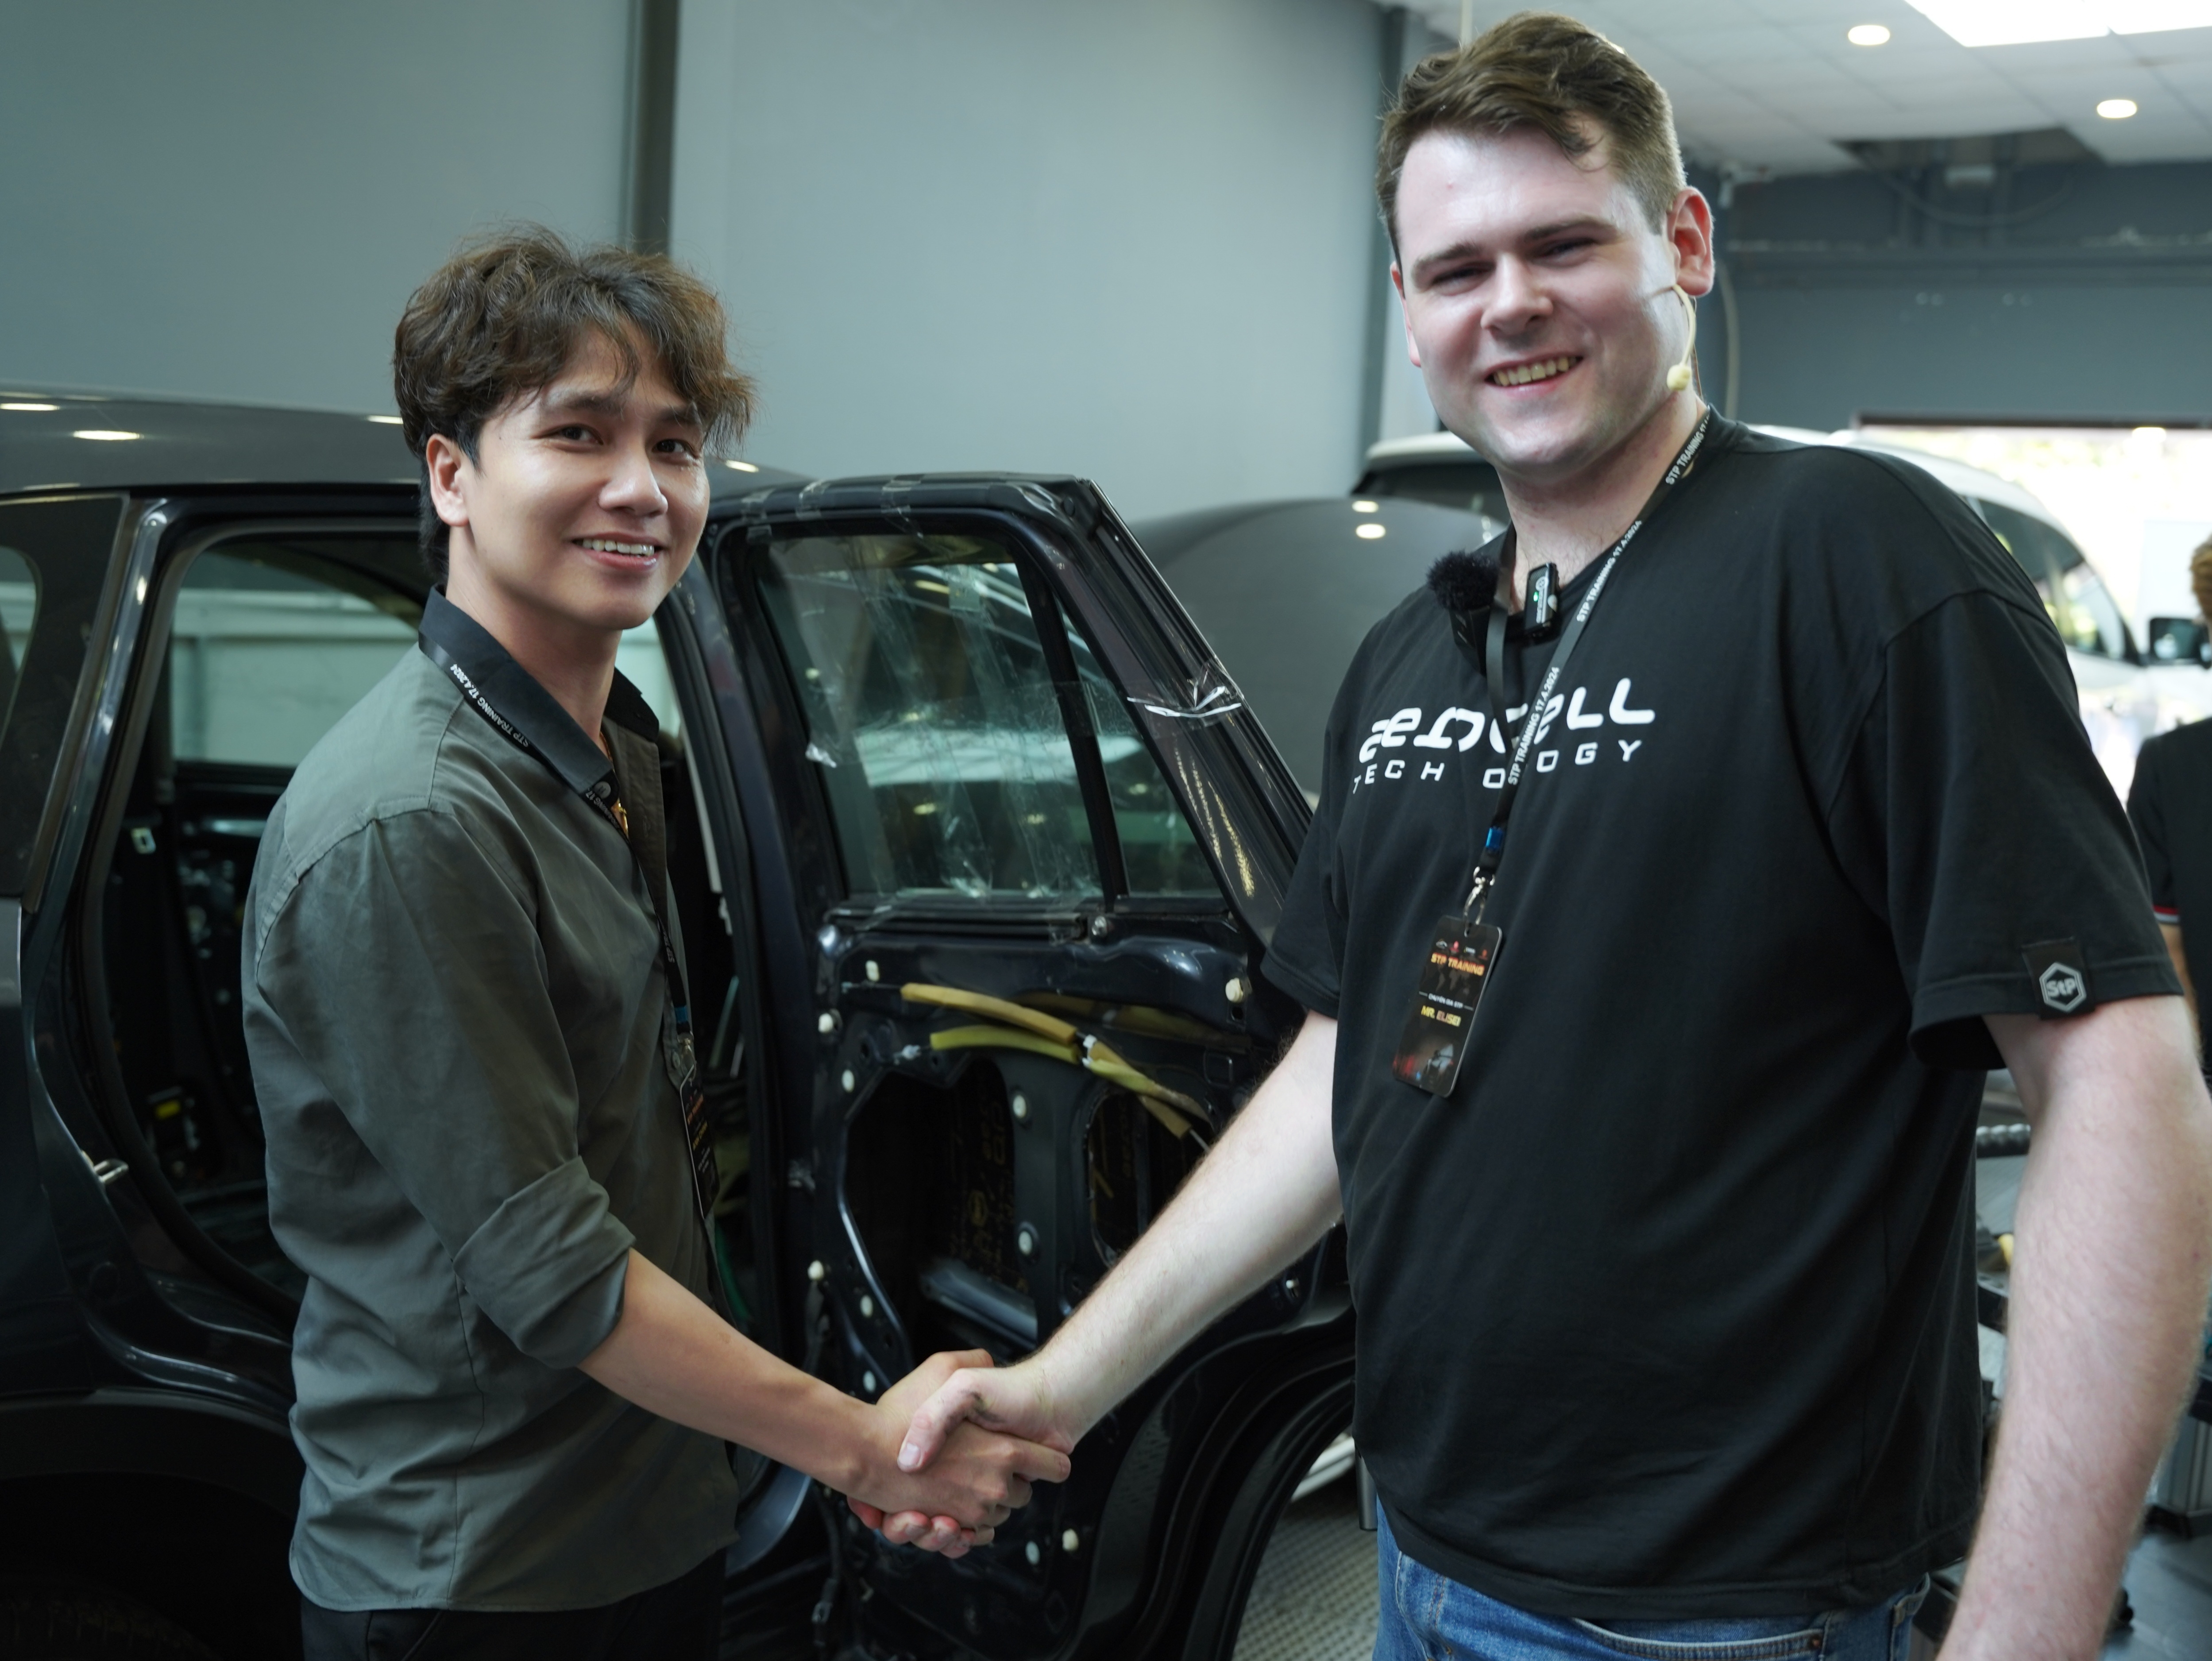
man, smile, vehicle, motor vehicle, hood, automotive design, automotive tire, tire, automotive exterior, vehicle door, car, automotive lighting, wheel, personal luxury car, rim, event, bumper, t shirt, automotive wheel system, auto part, automotive window part, Automotive carrying rack, family car, luxury vehicle, mid size car, windshield, aerospace engineering, team, sport utility vehicle, white collar worker, full size car, compact car, recreation, personal protective equipment, machine, glass, official, exercise machine, belt, city car, transport, executive car, job